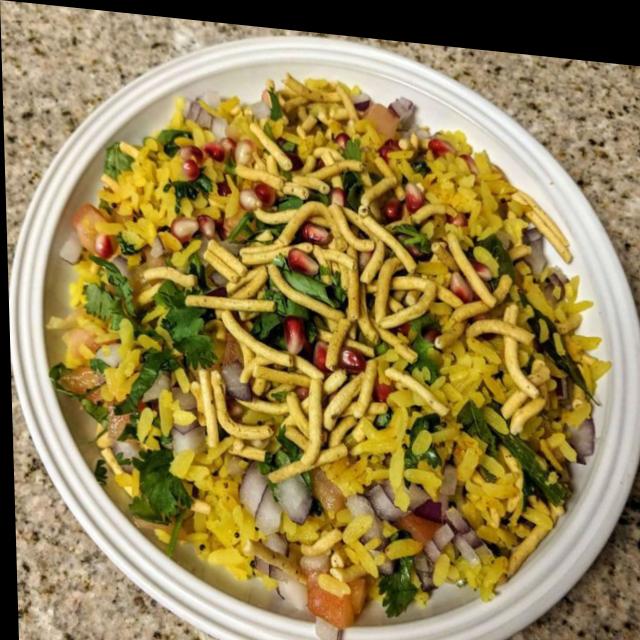
Dish: poha